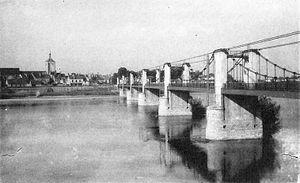
Le pont de Jargeau est un pont français franchissant la Loire entre Jargeau et Saint-Denis-de-l'Hôtel dans le département du Loiret en région Centre-Val de Loire.